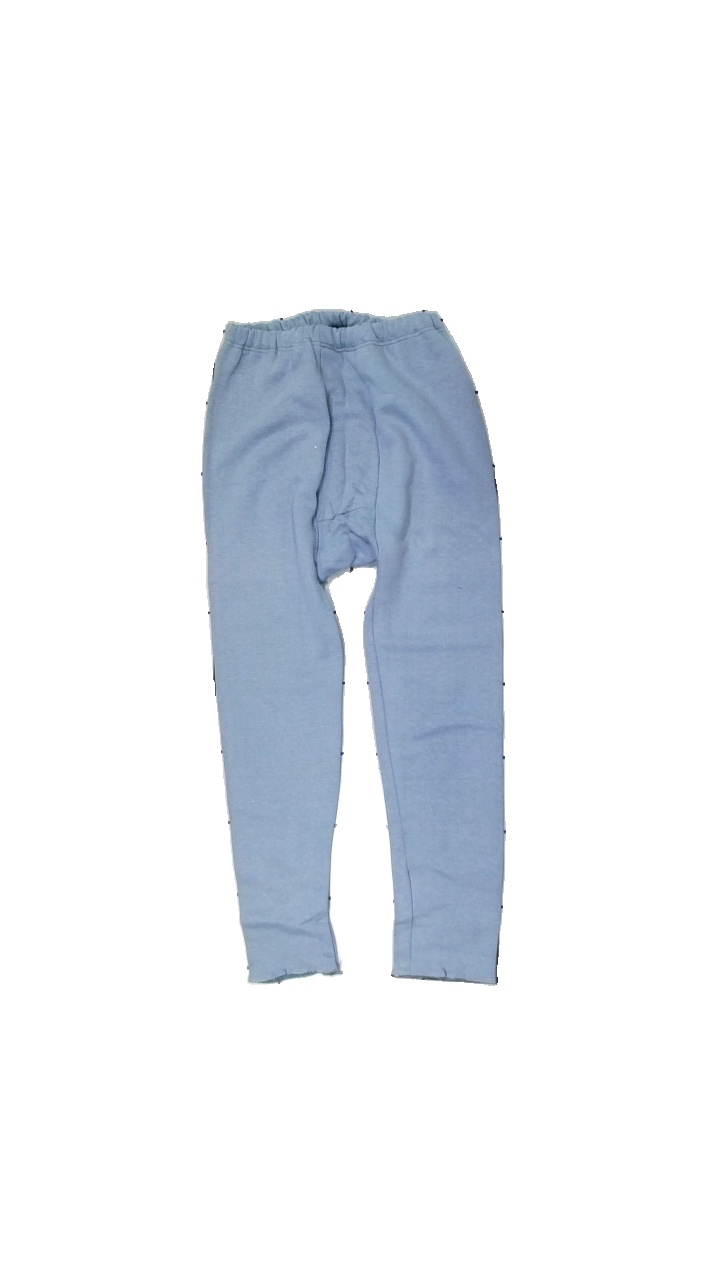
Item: Tights (Men)
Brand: Missing
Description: Blue long johns from unknown brand in poor condition.
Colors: Blue
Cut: Regular
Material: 68% cott, 32% visc
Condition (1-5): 3
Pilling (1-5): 5
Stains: Minor
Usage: Recycle
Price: <50